Scottish Renaissance painted ceilings

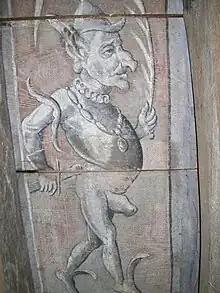
Figure from Prestongrange House, the ceiling is dated 1581

Scottish renaissance painted ceilings are decorated ceilings in Scottish houses and castles built between 1540 and 1640. This is a distinctive national style, though there is common ground with similar work elsewhere, especially in France, Spain and Scandinavia. An example in England, at Wickham, Hampshire, was recorded in 1974. There are records of over 100 examples, and a much smaller number of painted ceilings survive in-situ today. Some salvaged painted beams and boards are stored by Historic Environment Scotland. The paintings at Crathes Castle, dating from 1597 and 1602 are probably the best known.